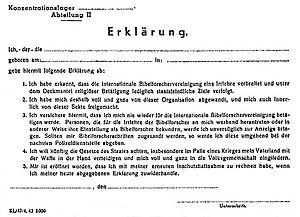
Les Témoins de Jéhovah ont été persécutés par le régime nazi sous le Reich nazi en raison de leurs prétendus liens avec les juifs, les francs-maçons et les communistes, de leur refus de voter, de prendre les armes, de faire le salut hitlérien et de leur prosélytisme jugé subversif. On estime qu'environ 6 000 d'entre eux ont été emprisonnés, incluant 2 000 qui ont été envoyés dans des camps de concentration. Environ 1 200 d'entre eux sont morts, dont 250 par exécution.